Palau de la Música Catalana

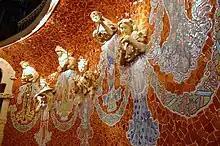
The muses on the right side, with one showing the coat of arms of Austria and double-headed eagle

In a semicircle on the sides of the back of the stage are the figures of 18 young women popularly known as the 'muses'. The upper bodies were sculpted by Eusebi Arnau and the mosaic work of their lower bodies was created by Lluís Bru. The monotone upper bodies of the women protrude from the wall and their lower bodies are depicted by colorful mosaics that form part of the wall. Each of the women is playing a different musical instrument, and each is wearing a different skirt, blouse, and headdress of elaborate design. In the middle between the two groups is a mosaic of the coat of arms of Catalonia. The muse to the right of the Catalan coat of arms is the only one that depicts on her dress the coat of arms of Austria and double-headed eagle of the Spanish Habsburgs dynasty.